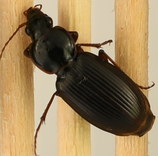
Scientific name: Synuchus impunctatus
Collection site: Harvard Forest Site (HARV), plot HARV_010